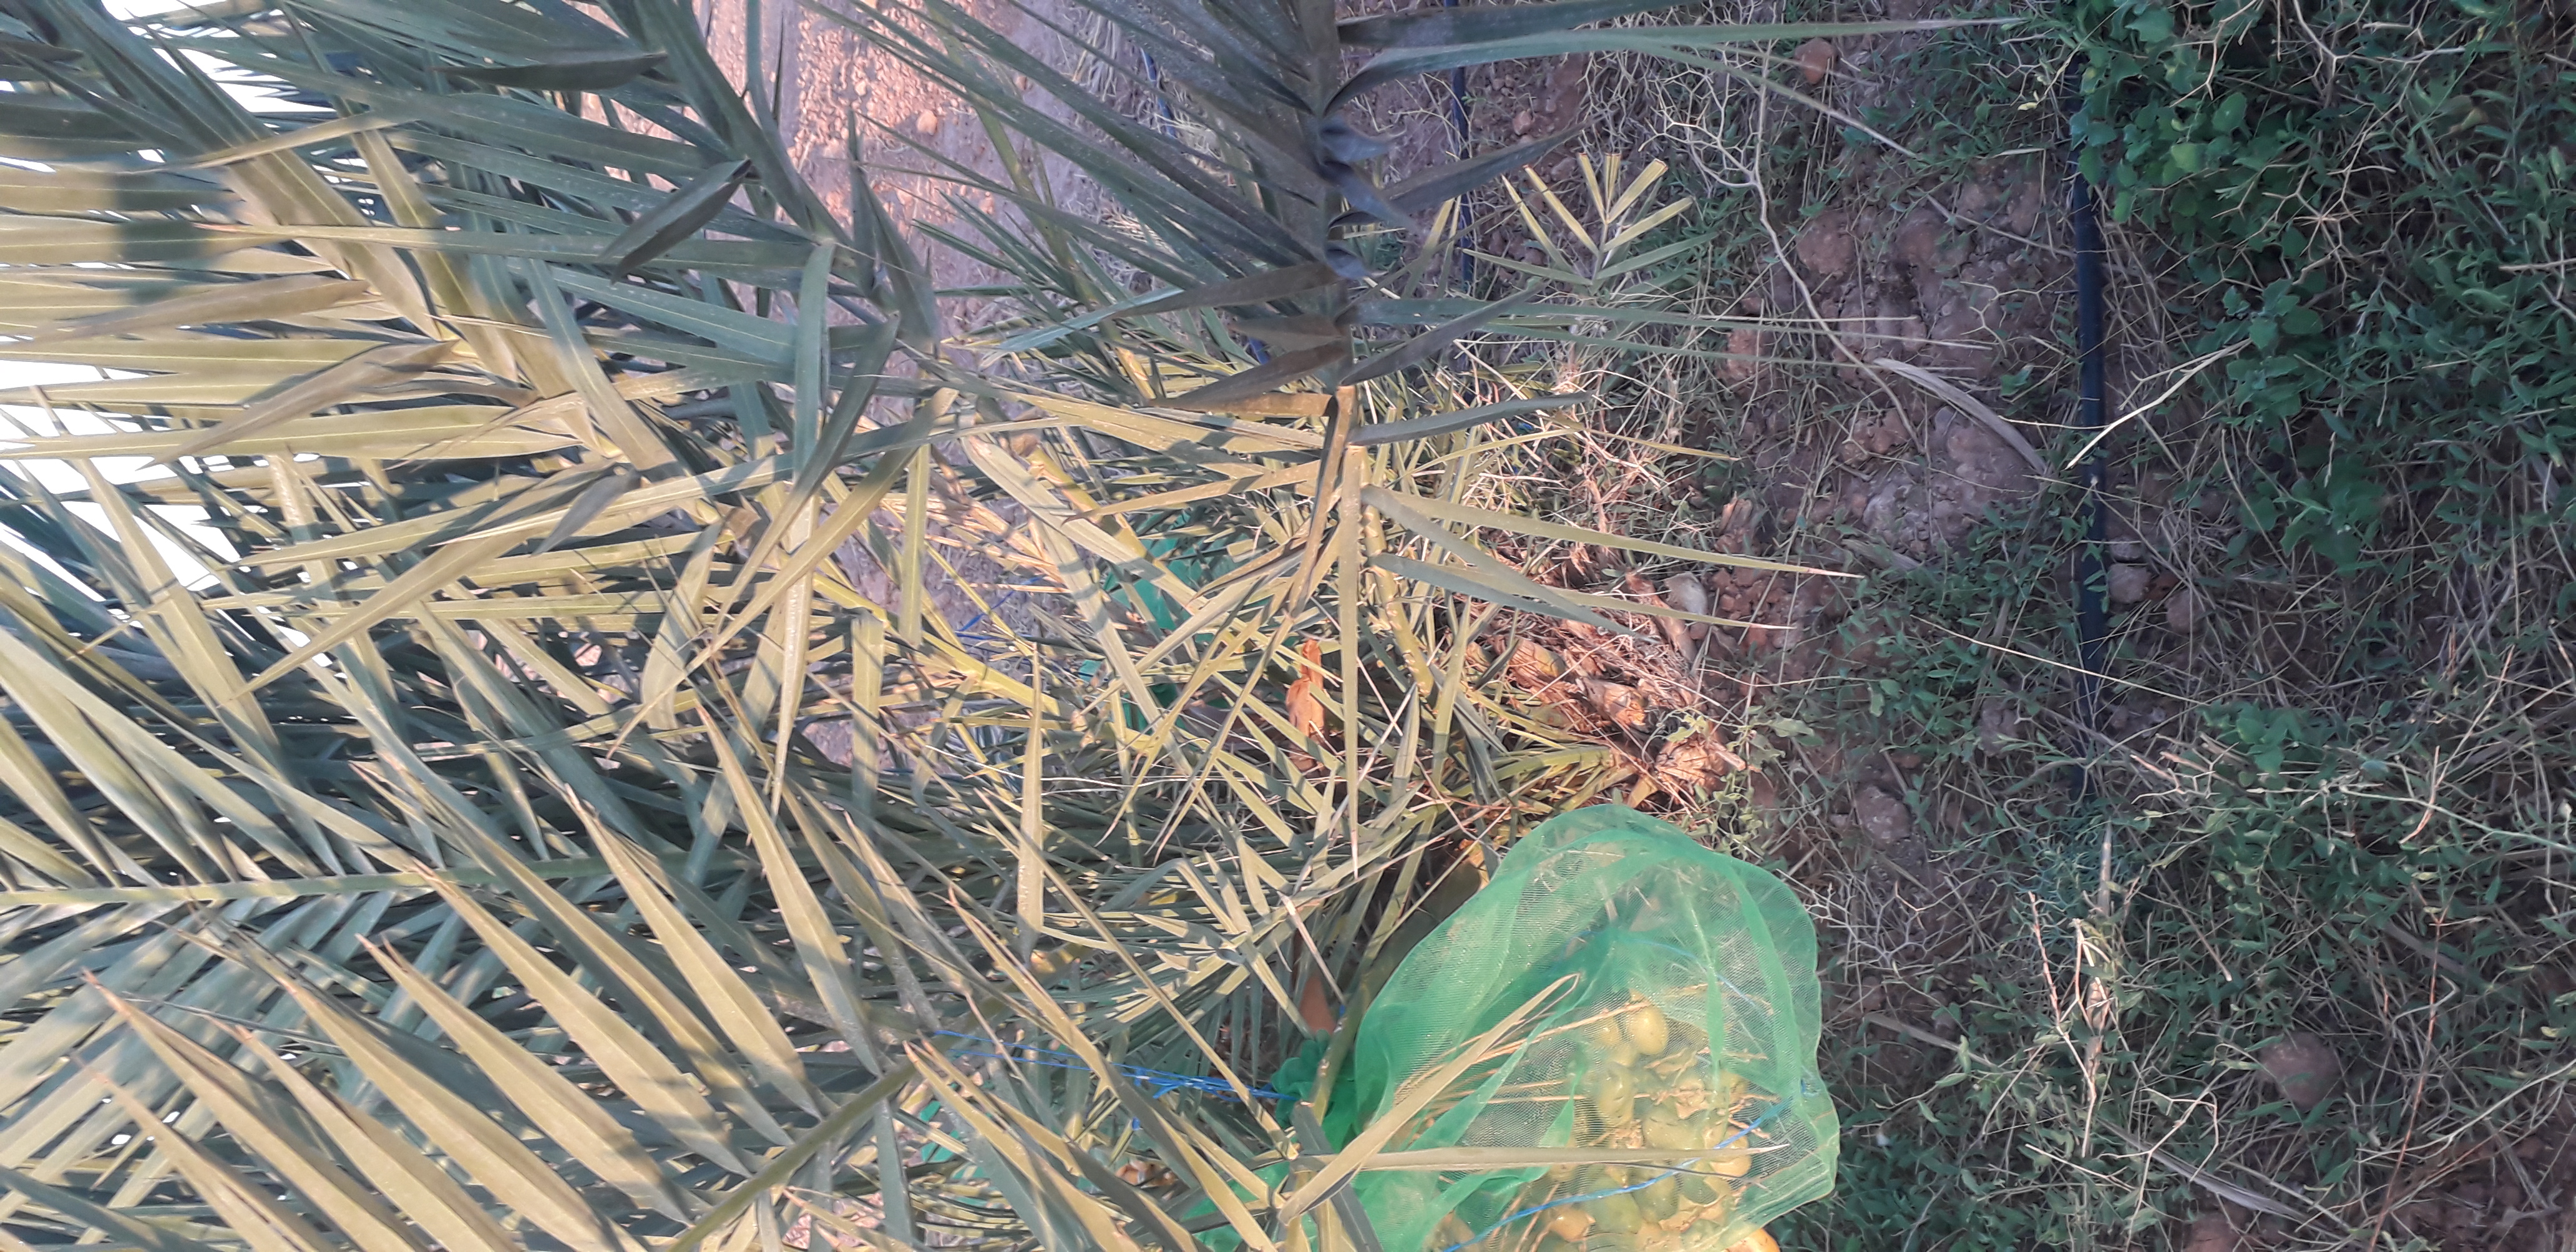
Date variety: Boufagous